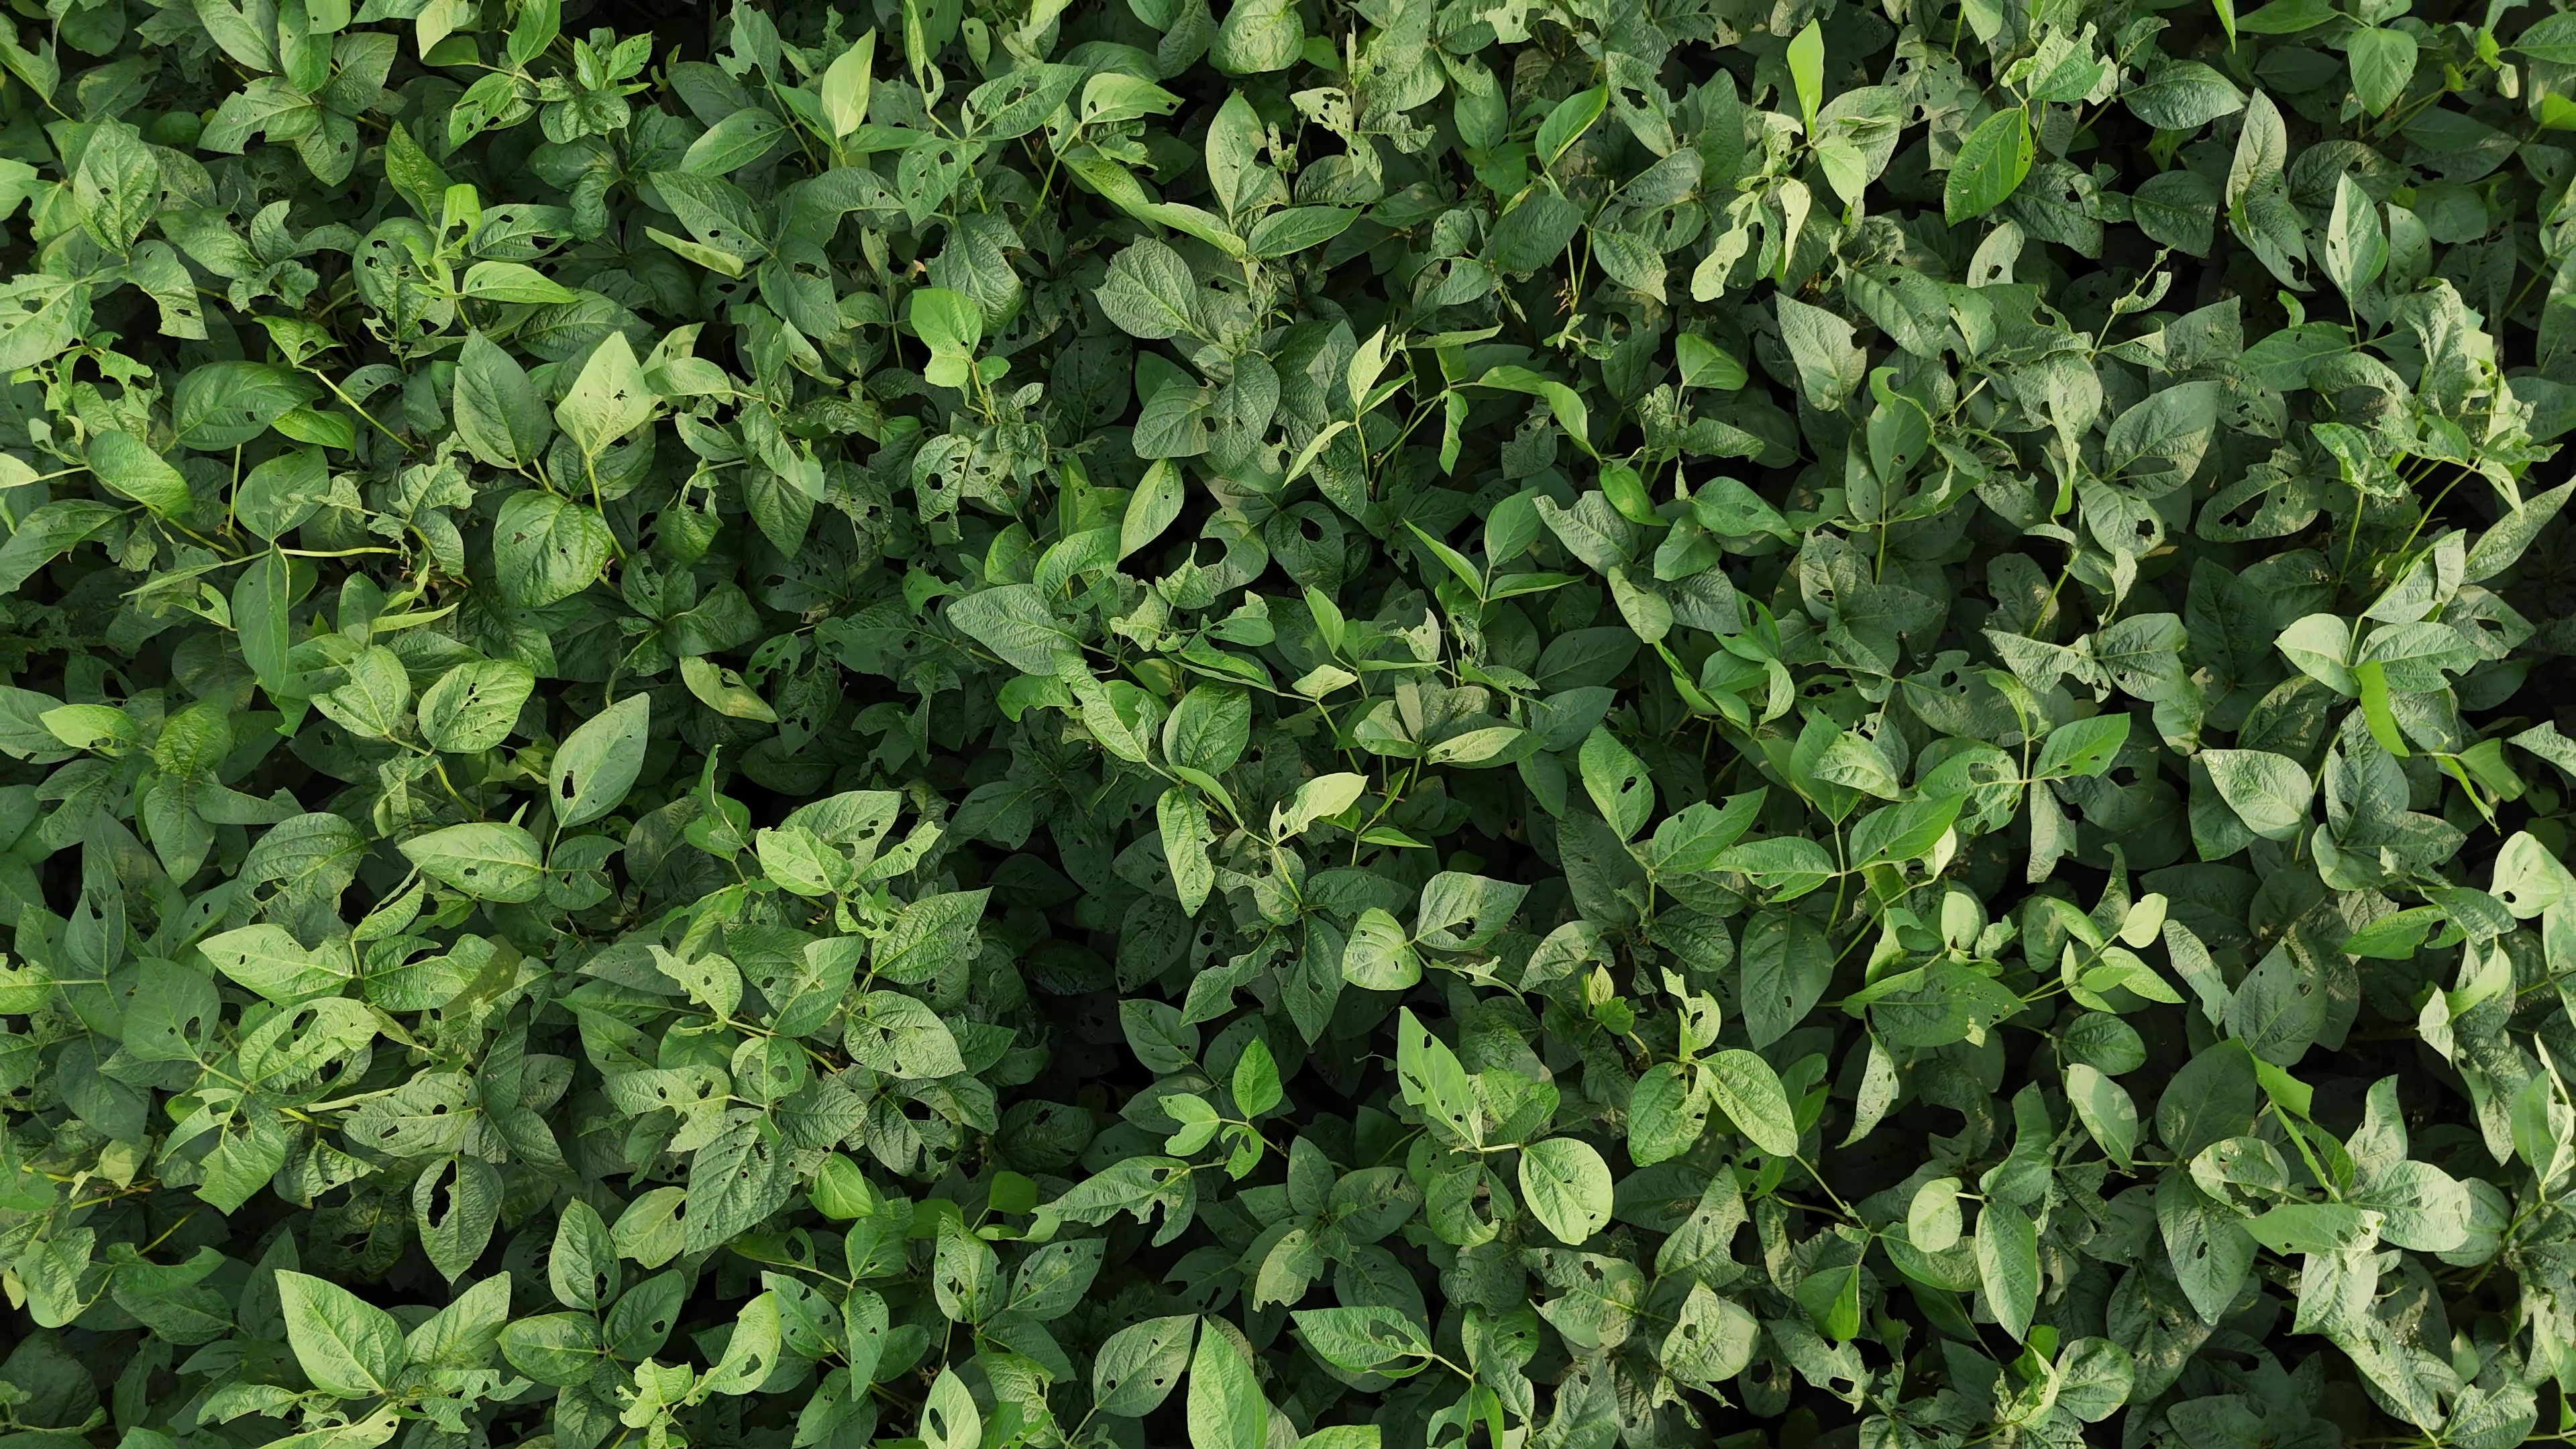
Label: Semilooper_Pest